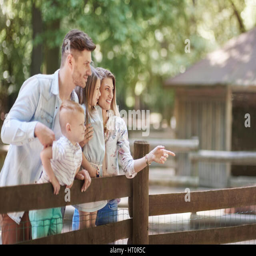
happy family at the zoo